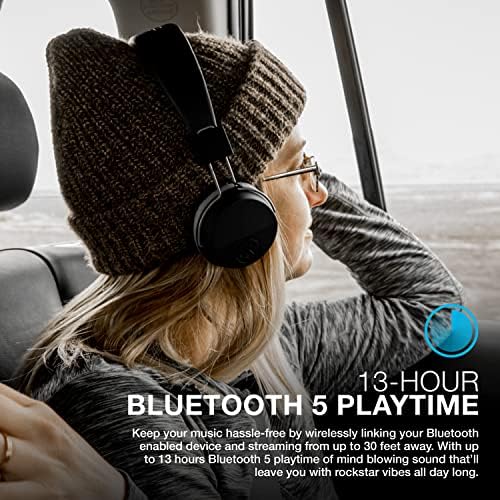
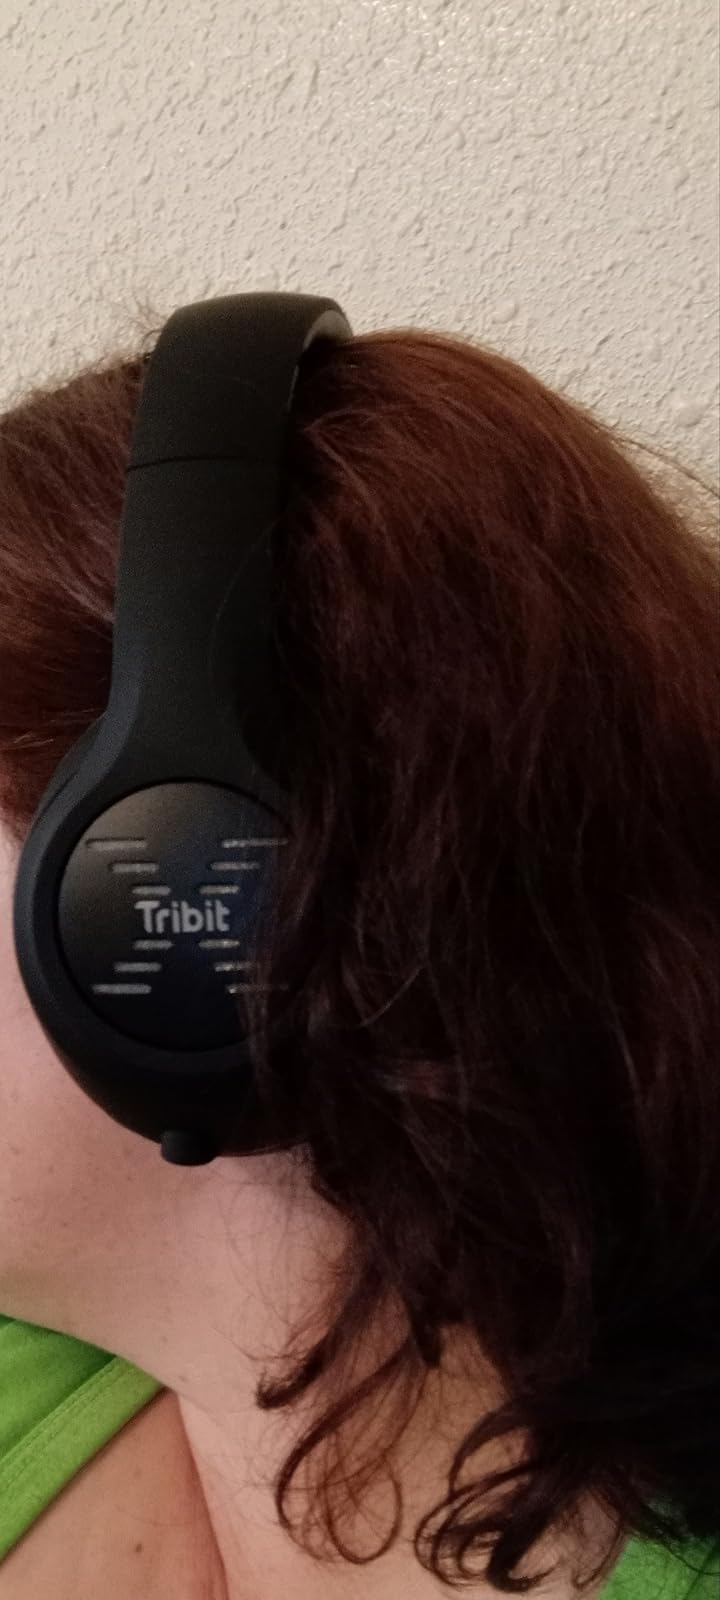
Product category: headphones
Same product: no